Sind (caliphal province)

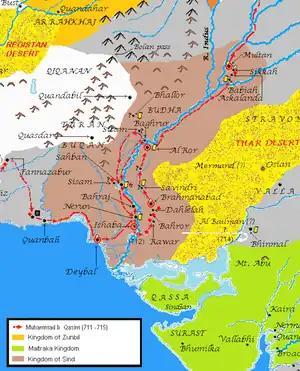

In the history of the Muslim conquests, Sind was a relatively late achievement, occurring almost a century after the Hijrah (start of Islamic calendar). Military raids against India had been undertaken by the Muslims as early as Umar's reign (634–644), but the pace of expansion in the region was initially slow: in 636, an Arab naval expedition attacked Broach, which had come under the control of the Chalukyas following the submission of Jayabhata of the Gurjaras of Lata, and Thana, but it was soon recalled after achieving some damage and they failed to capture these cities. Several governors were appointed to the Indian frontier ("") and tasked with conducting campaigns in the east. Some of these expeditions were successful, but others ended in defeat and a number of governors were killed while serving there.